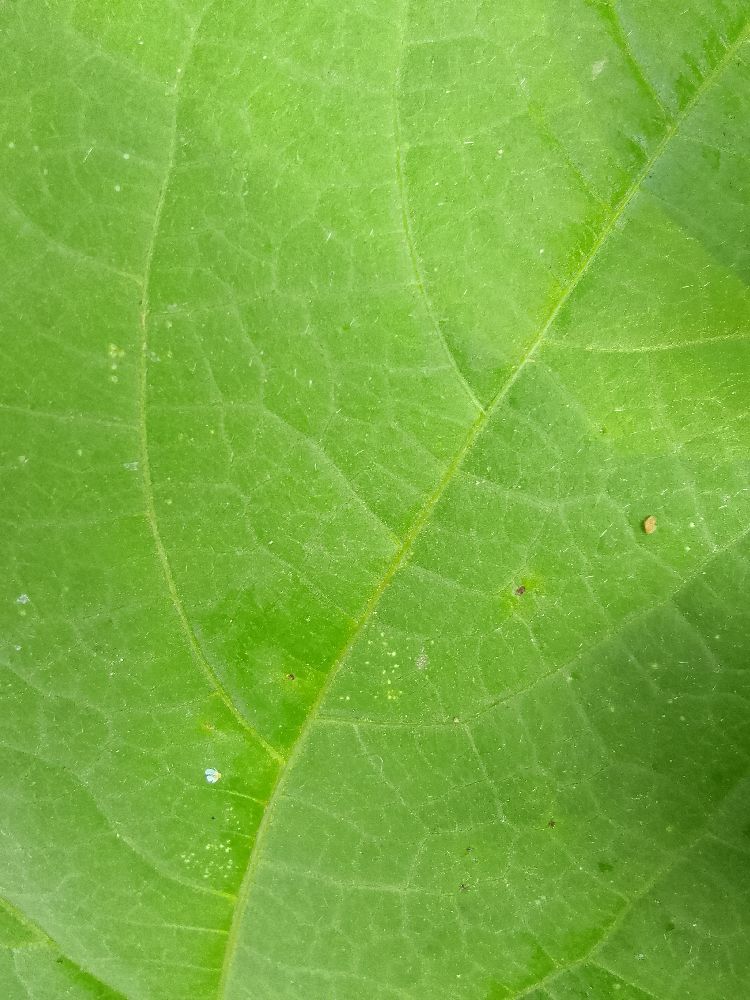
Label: healthy